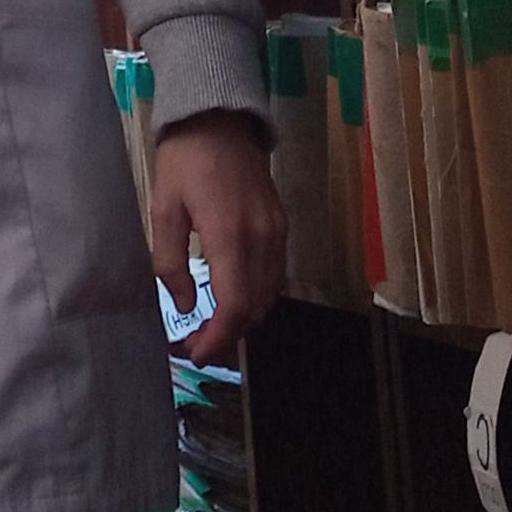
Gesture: no_gesture